Kahungunu

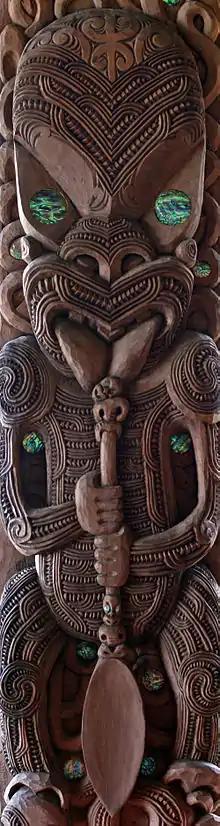
Kahungunu depicted with the canoe paddle of a navigator in a carving at the canoe house at Waitangi Treaty Grounds, Waitangi.

Kahungunu was a Māori "ariki" (chieftain) of the Tākitimu tribal confederation and ancestor of the Ngāti Kahungunu and Te Aitanga-a-Māhaki "iwi". He probably lived in the late fifteenth century. Although born in Kaitaia, he was raised in Tauranga, leaving for the east coast after he quarrelled with his older brother. There he married a number of women and had numerous offspring. Tradition particularly dwells on his courtship of Rongomai-wahine, which culminated in the murder of her husband Tama-taku-tai. Afterwards, he settled at Maunga-a-kāhia on Māhia Peninsula. In his old age, he negotiated a peace when Maunga-a-kāhia was attacked by his nephew Tūtāmure and he summoned the war party which avenged his son at the Battle of Kai-whakareireia.